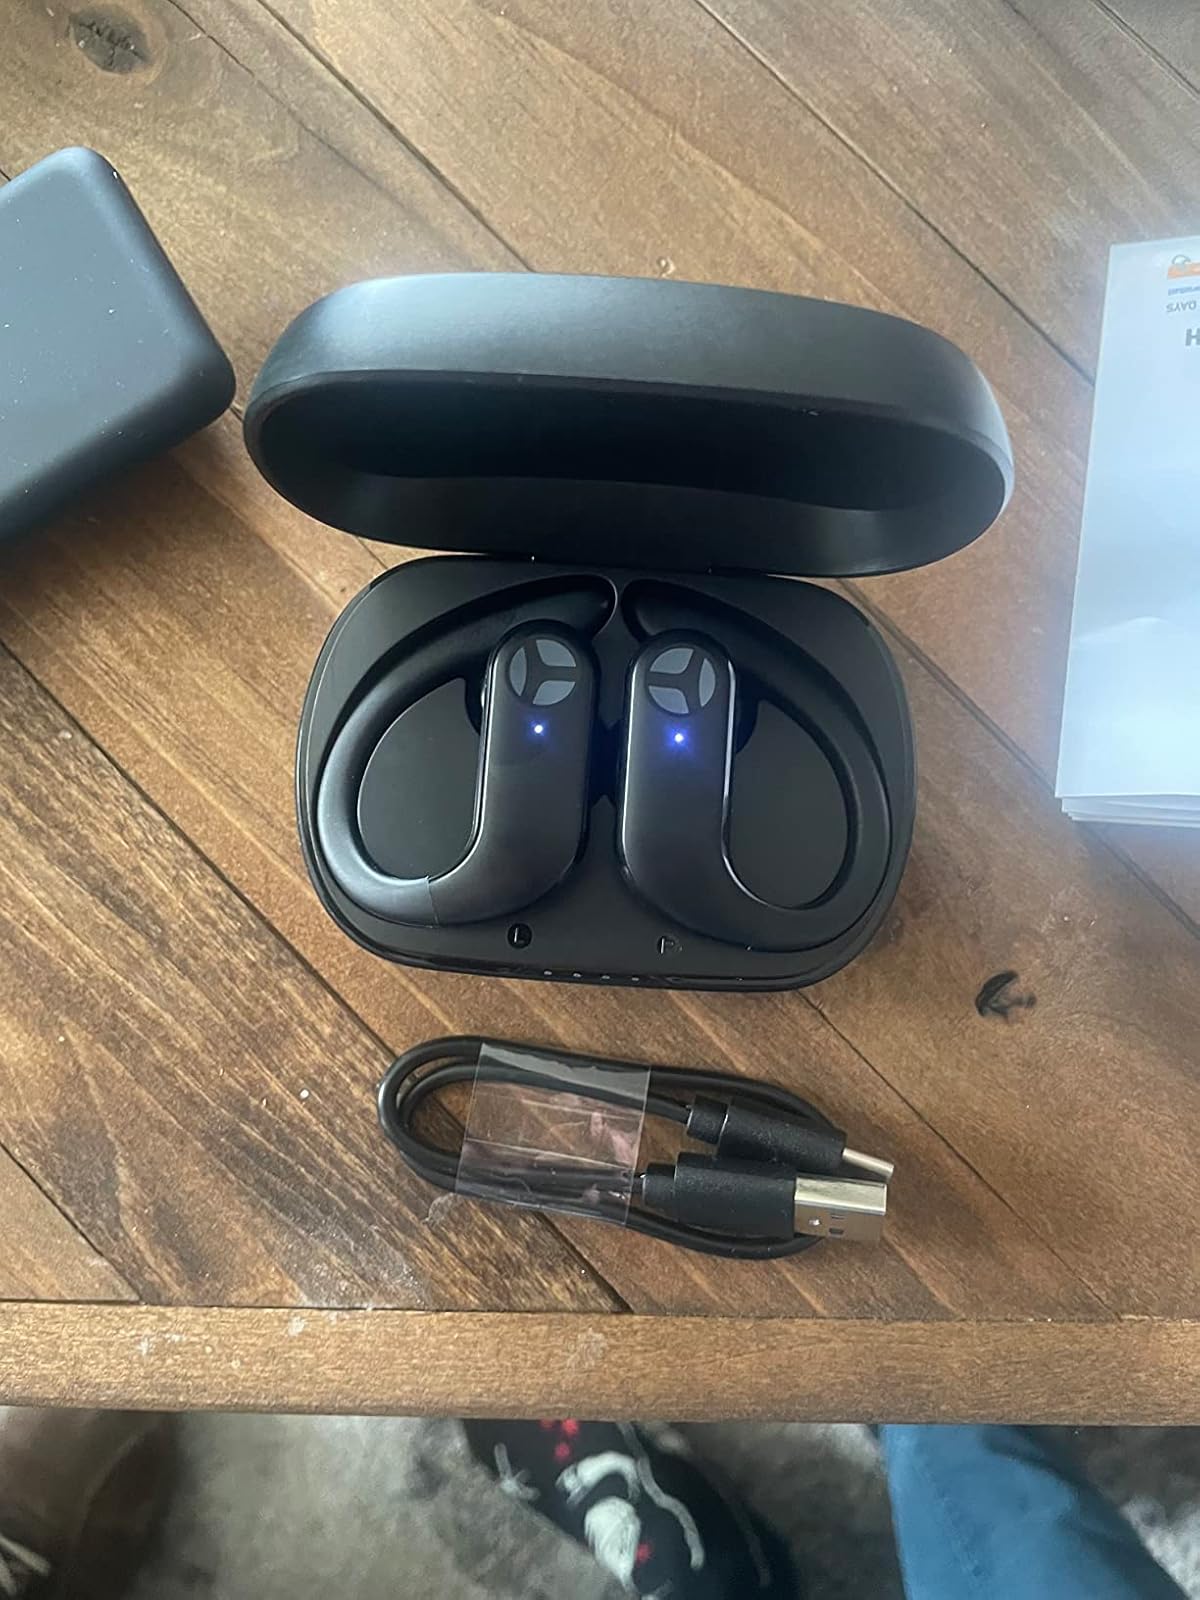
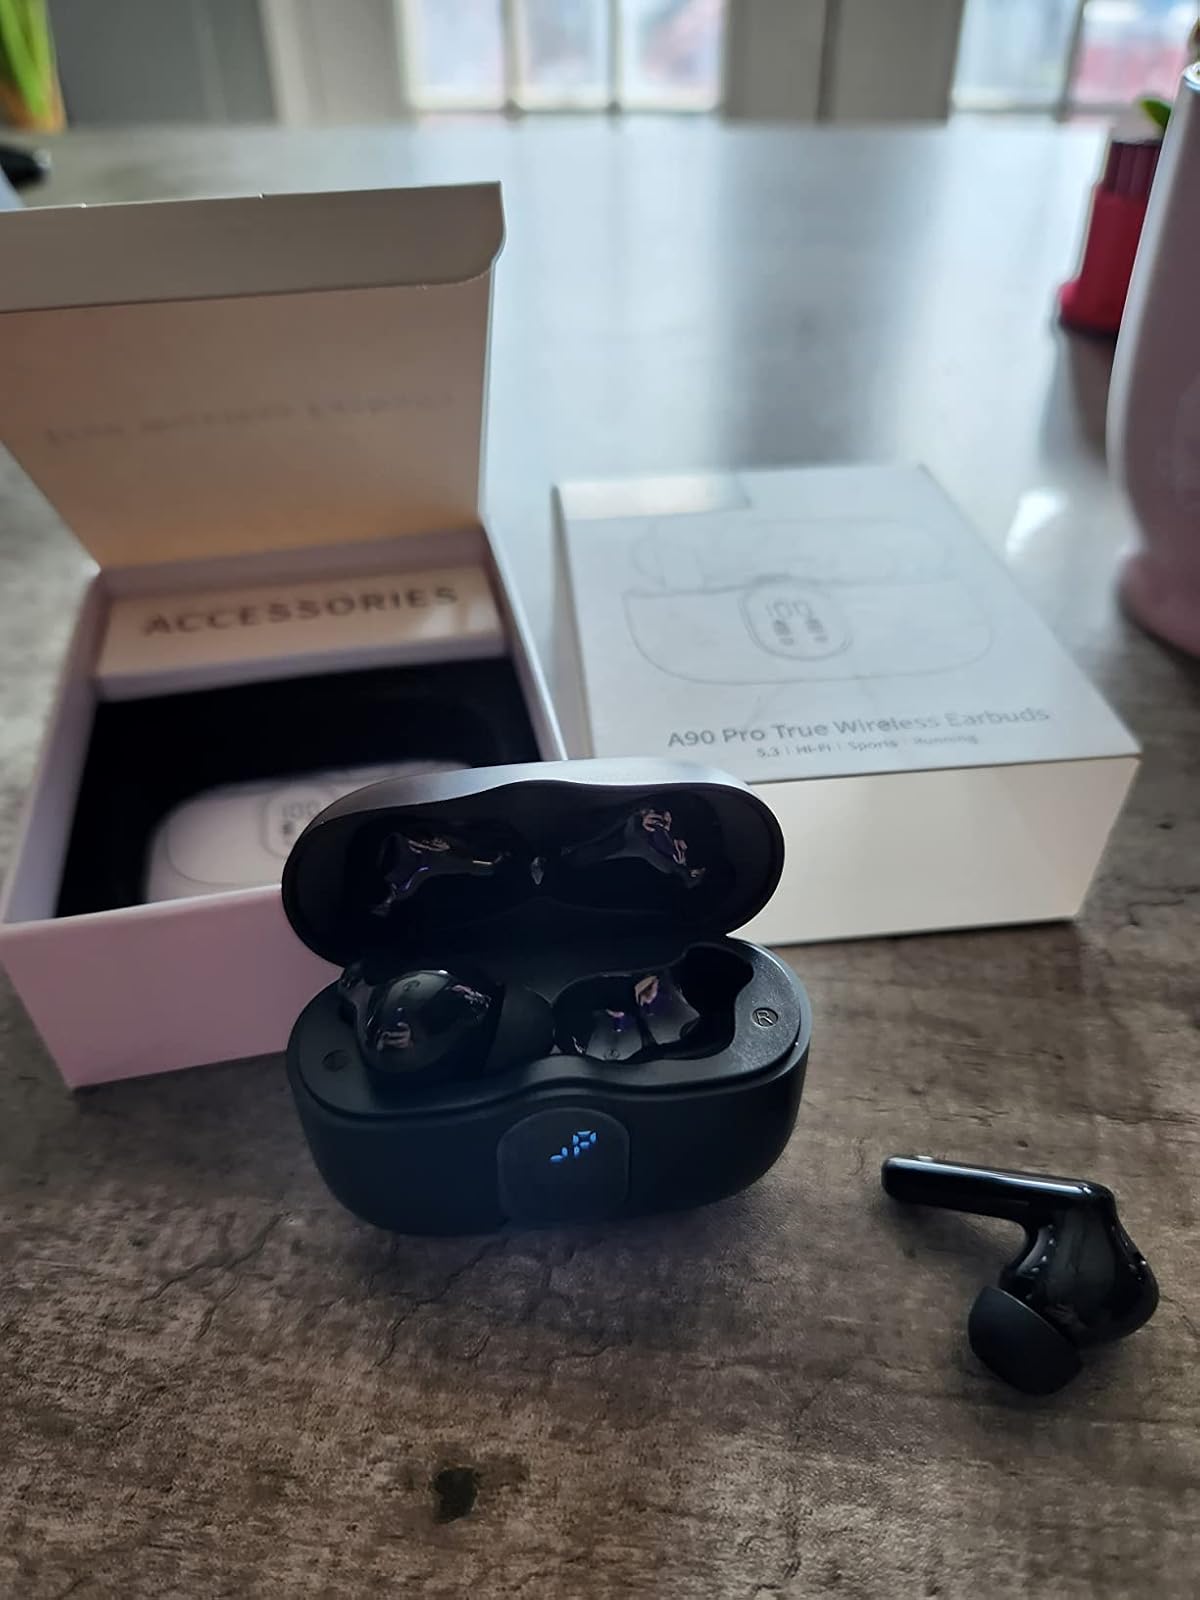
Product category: earbuds
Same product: no